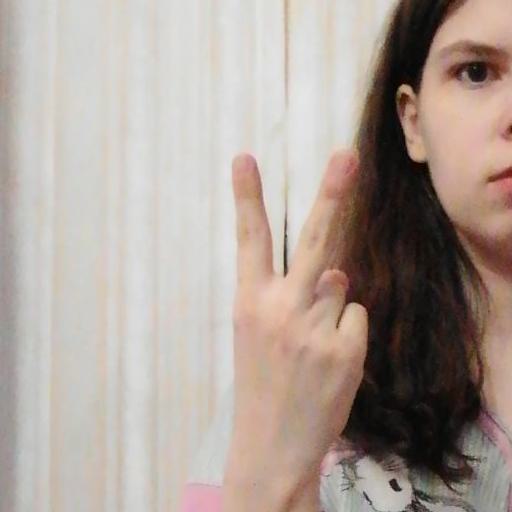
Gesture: peace_inverted